Poetry

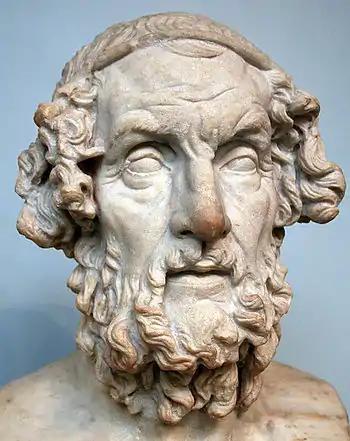
Homer: Roman bust, based on Greek original

There are a wide range of names for other types of feet, right up to a choriamb, a four syllable metric foot with a stressed syllable followed by two unstressed syllables and closing with a stressed syllable. The choriamb is derived from some ancient Greek and Latin poetry. Languages which use vowel length or intonation rather than or in addition to syllabic accents in determining meter, such as Ottoman Turkish or Vedic, often have concepts similar to the iamb and dactyl to describe common combinations of long and short sounds.